MV Sporades Star

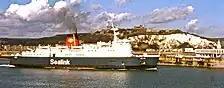

"Saint Eloi" entered service with ALA on the Dover–Dunkerque route on 12 March 1975. Her port of registry was Dunkerque and the IMO Number 7207451 was allocated. On 23 March 1977, ALA was bought outright by British Rail. As she could carry railway wagons, "Saint Eloi" was classed as a locomotive, being allocated to Class 99 under TOPS. "Saint Eloi" was allocated the TOPS number 99 013.